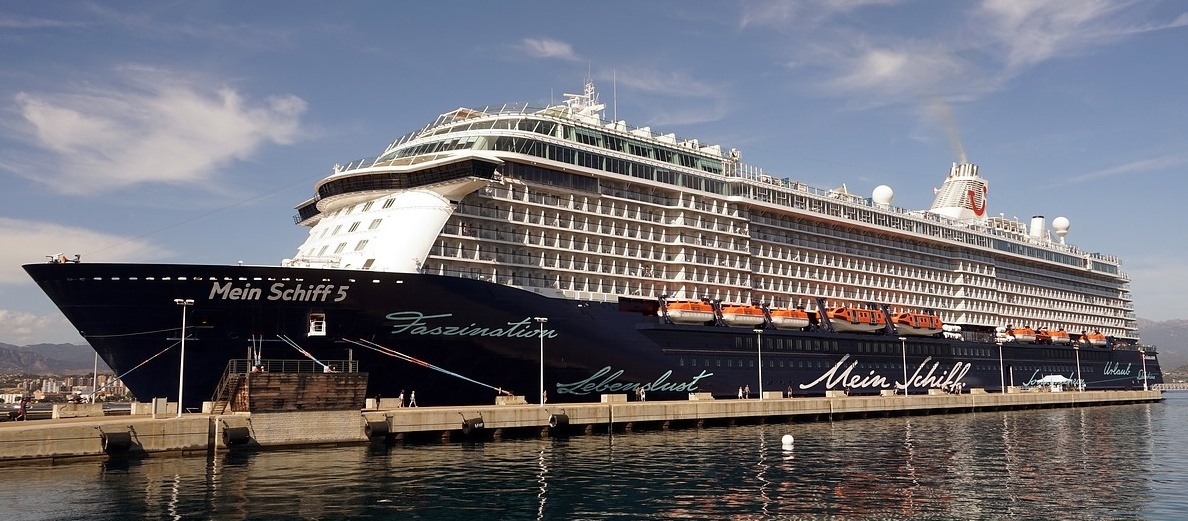
Vehicle type: Ships